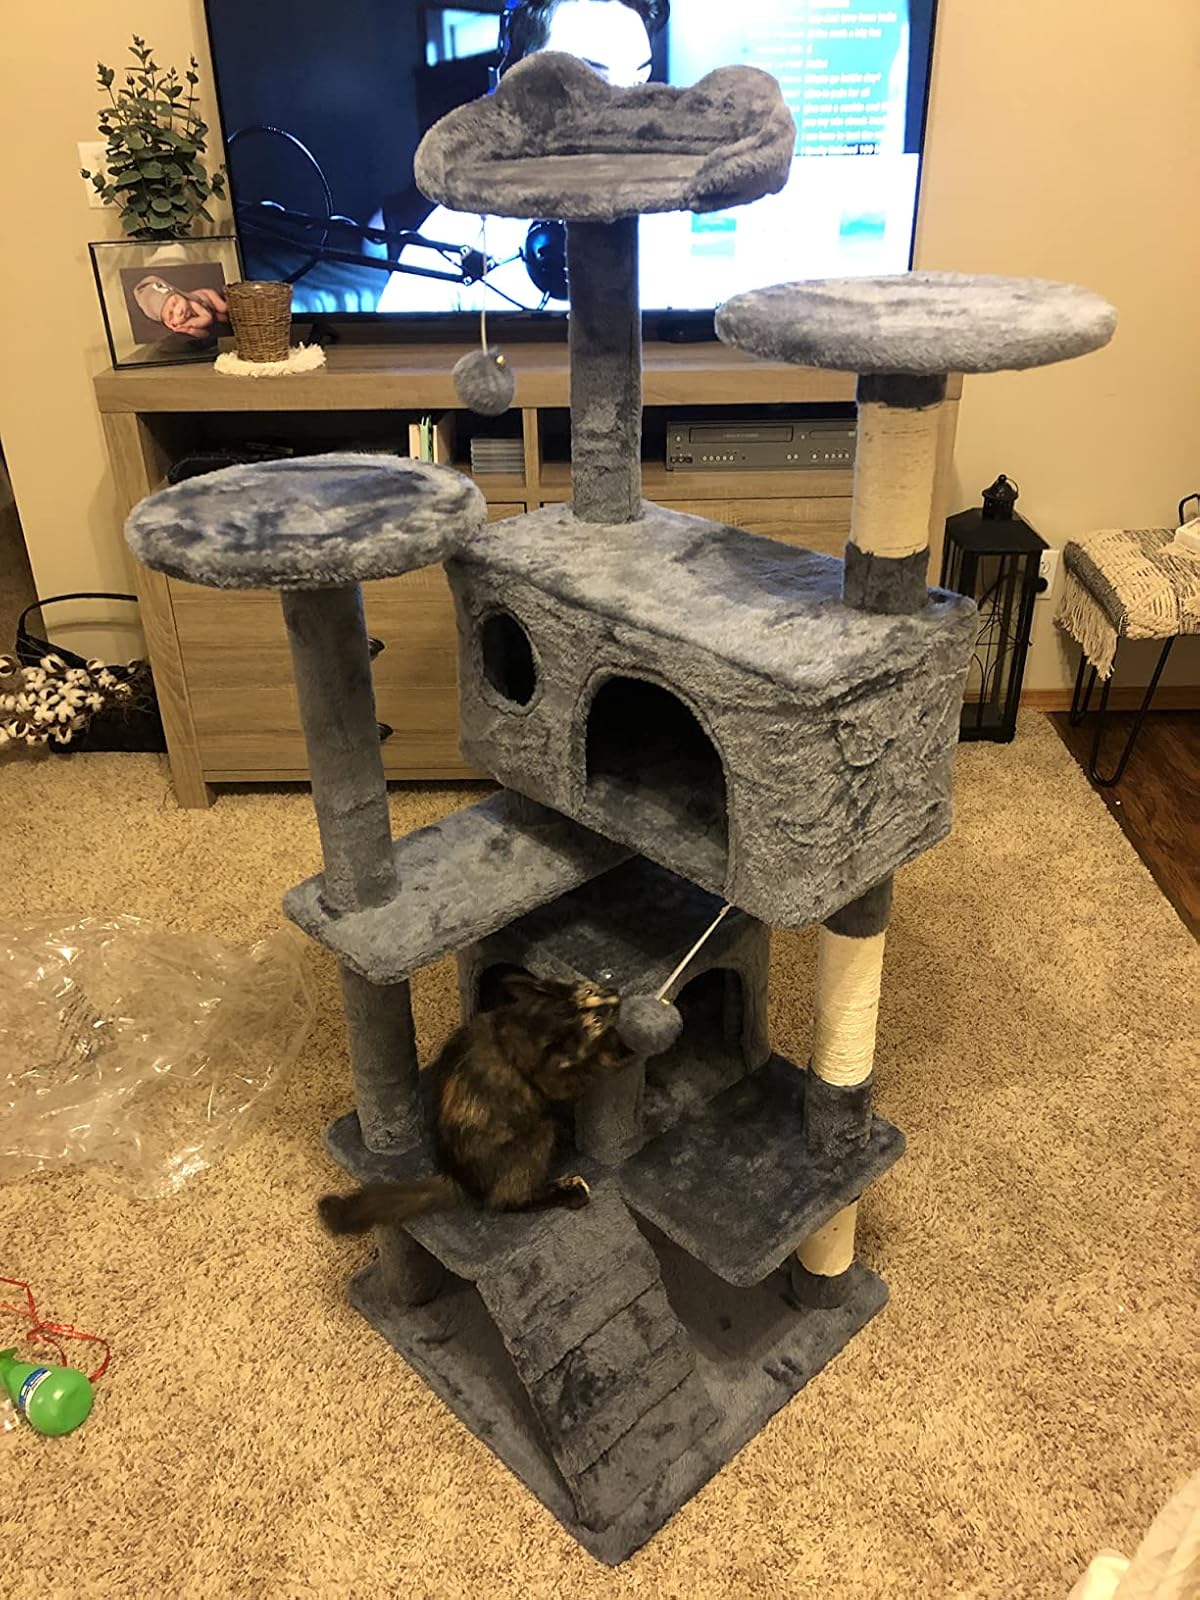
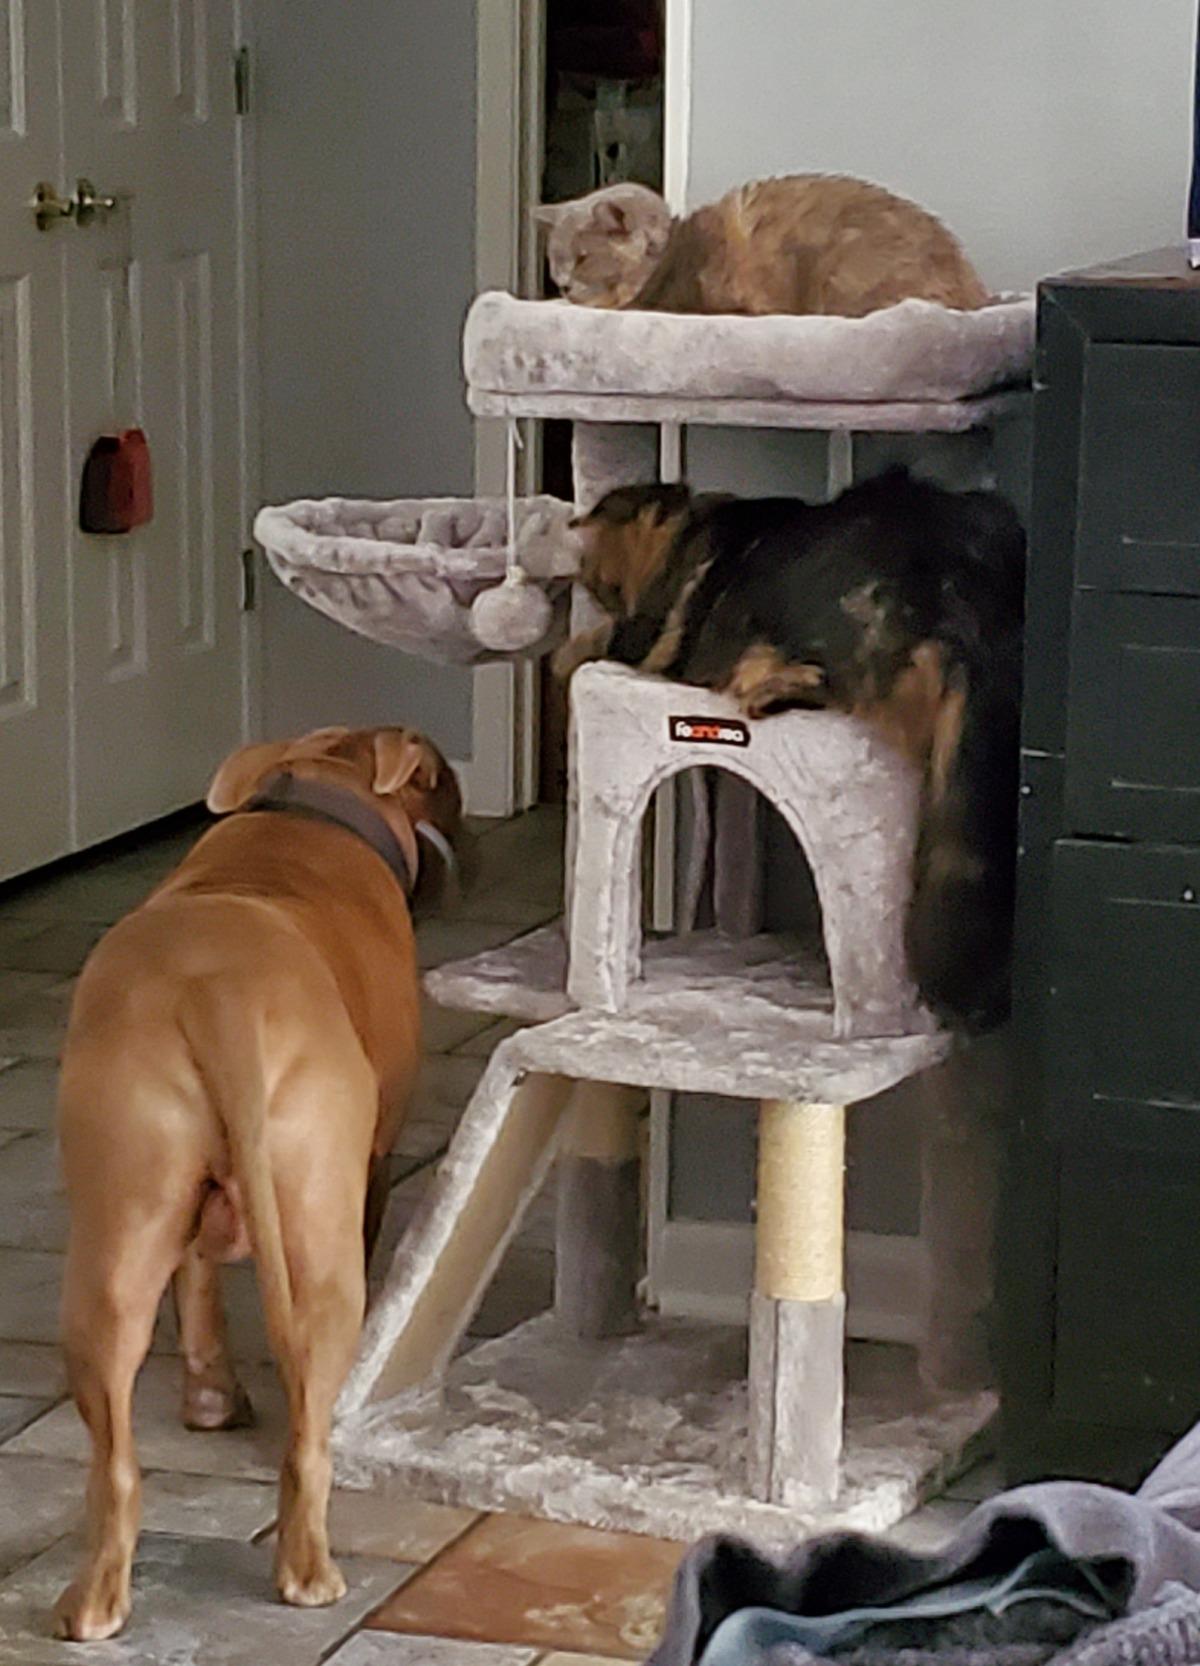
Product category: items_cat tree
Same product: no